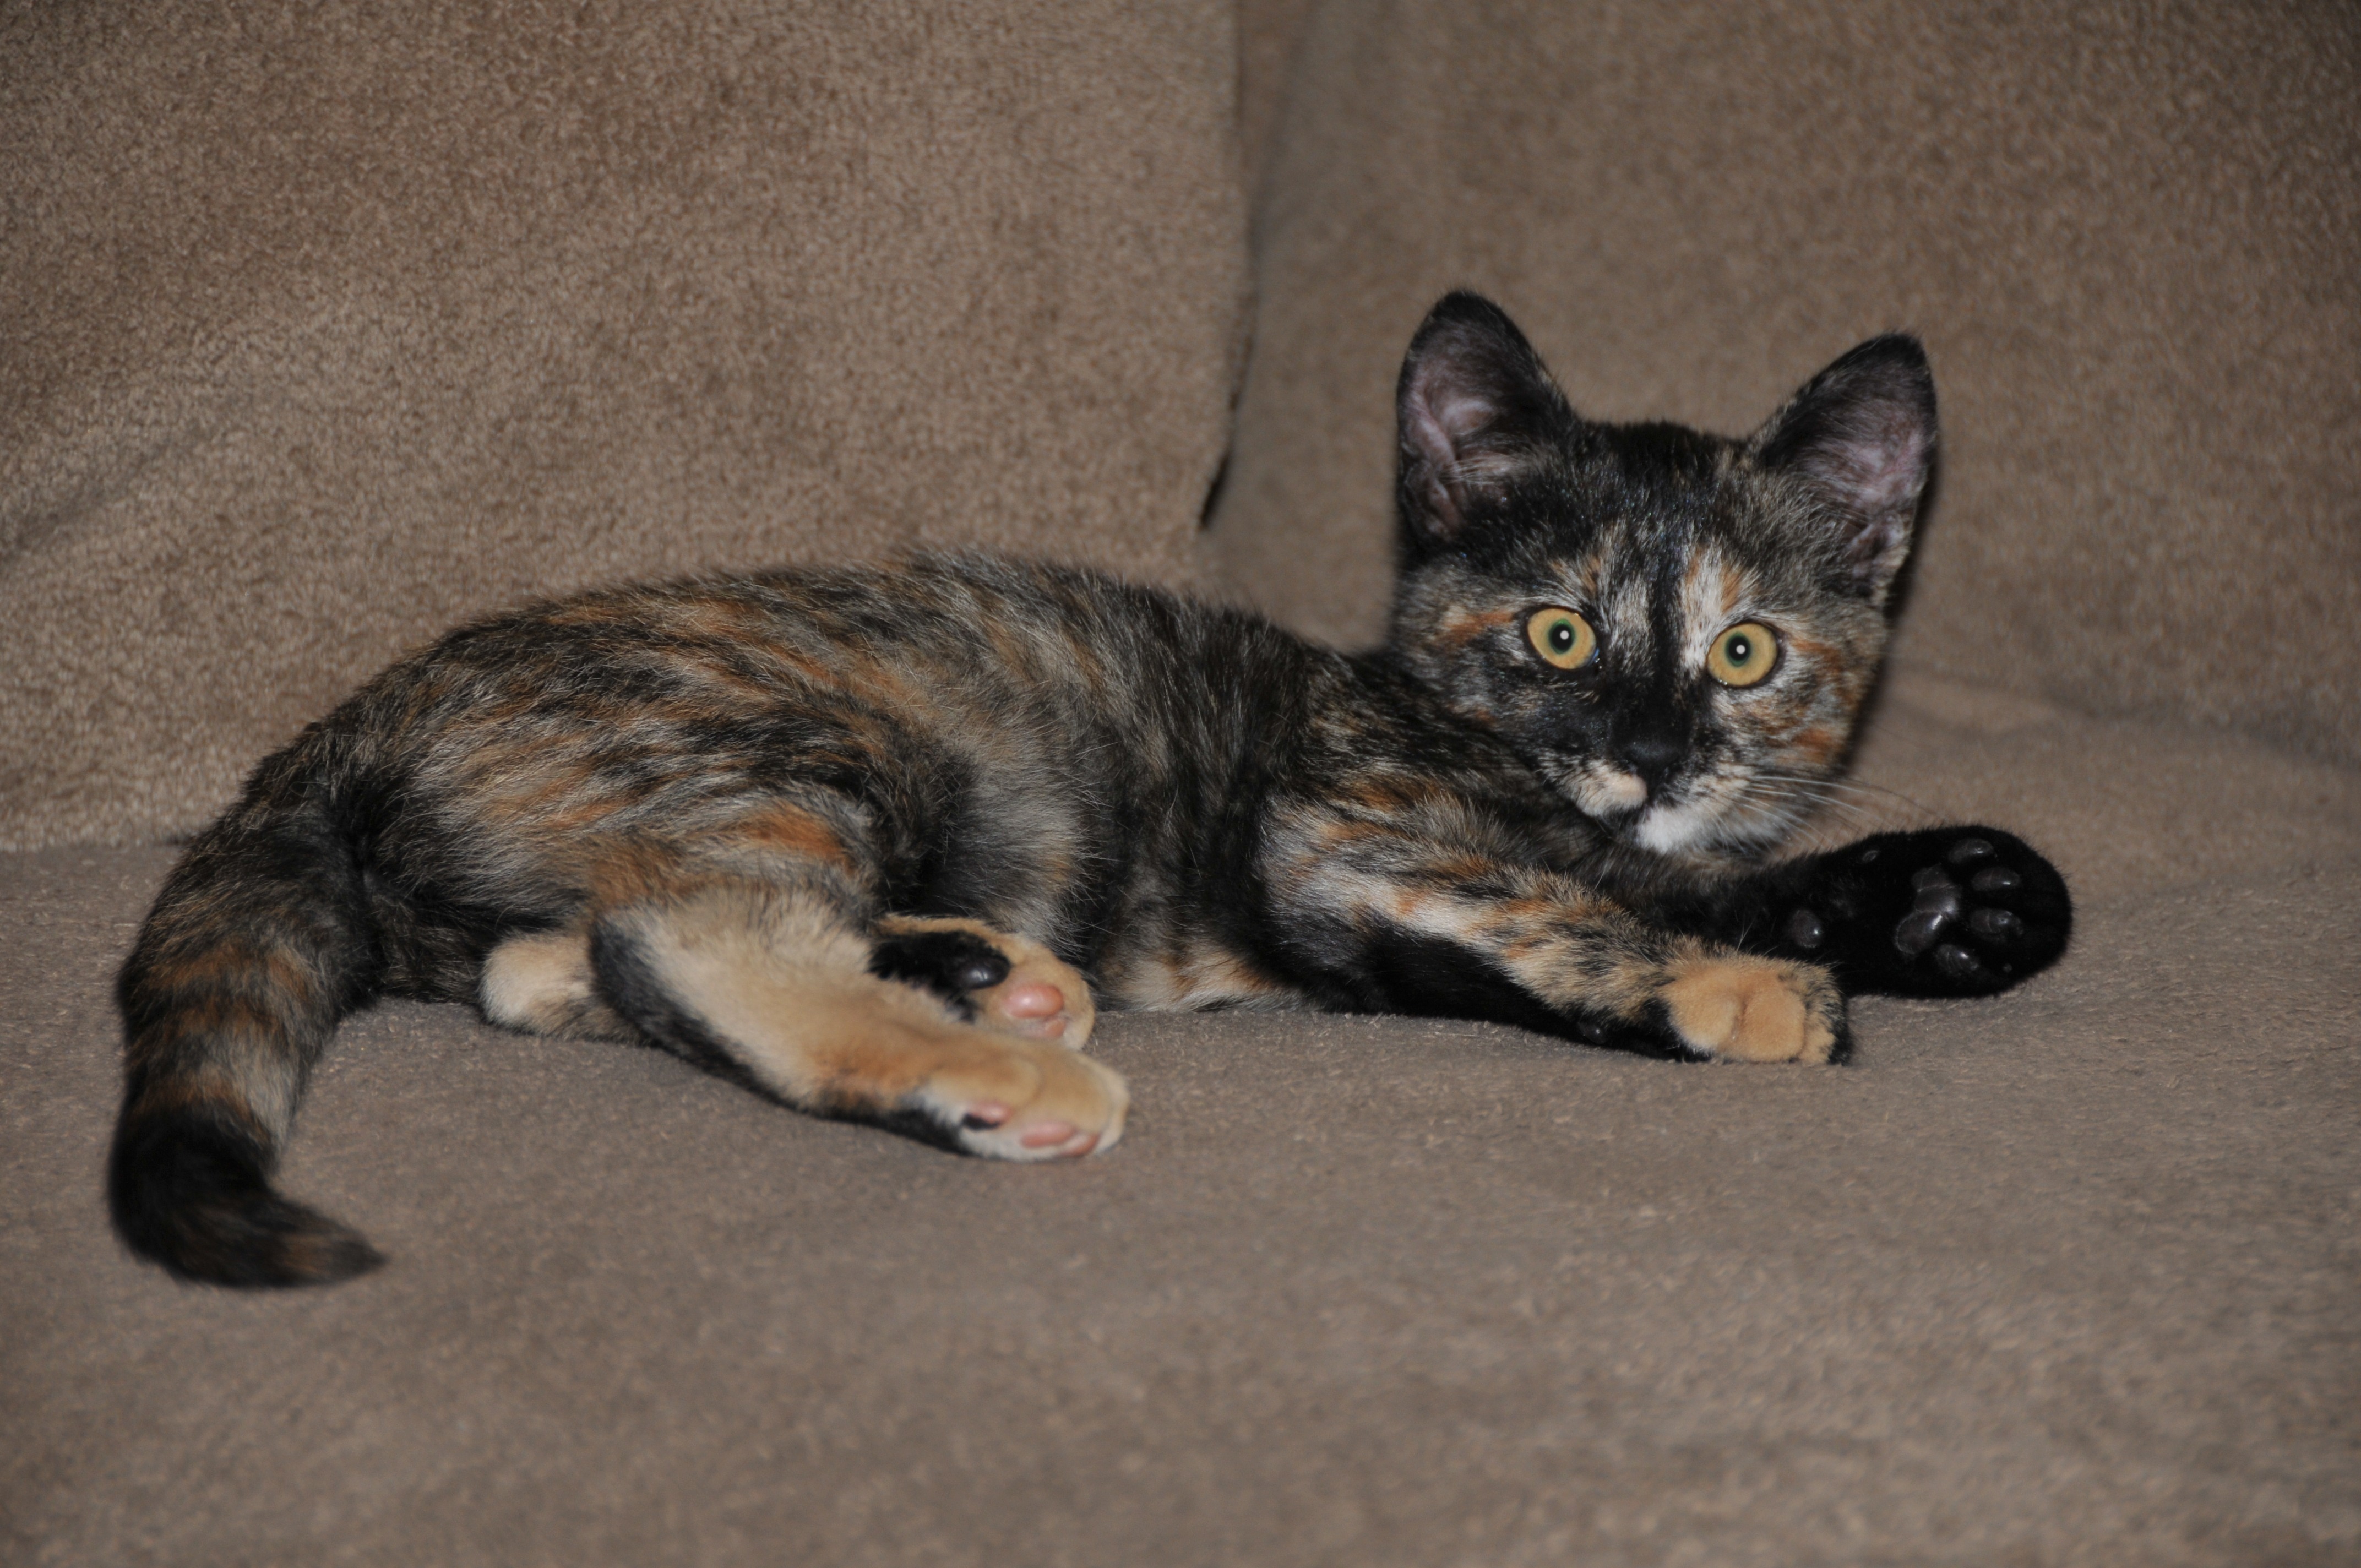
pet, fluffy, kitten, cat, feline, tabby, mammal, whiskers, kitty, vertebrate, domestic, tortoiseshell, purebred, pussy cat, european shorthair, small to medium sized cats, cat like mammal, carnivoran, domestic short haired cat